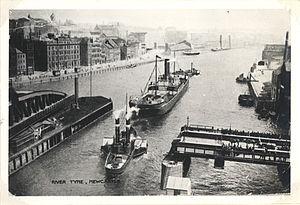
William George Armstrong, industriel britannique du bassin de la Tyne, est le fondateur du trust industriel Armstrong-Whitworth, l’une des plus puissantes compagnies industrielles du XIXᵉ siècle. Il fut anobli « 1ᵉʳ baron Armstrong » par la reine Victoria en 1859 en hommage à son patriotisme au cours de la Guerre de Crimée.